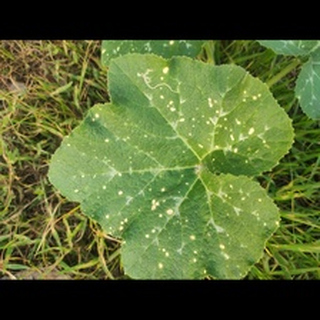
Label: pumpkin_powdery_mildew